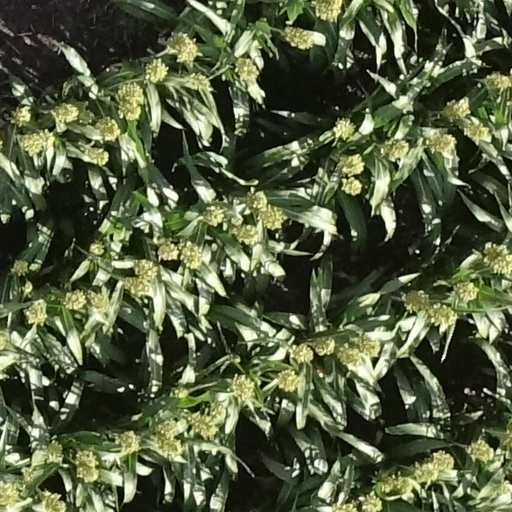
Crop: sorghum